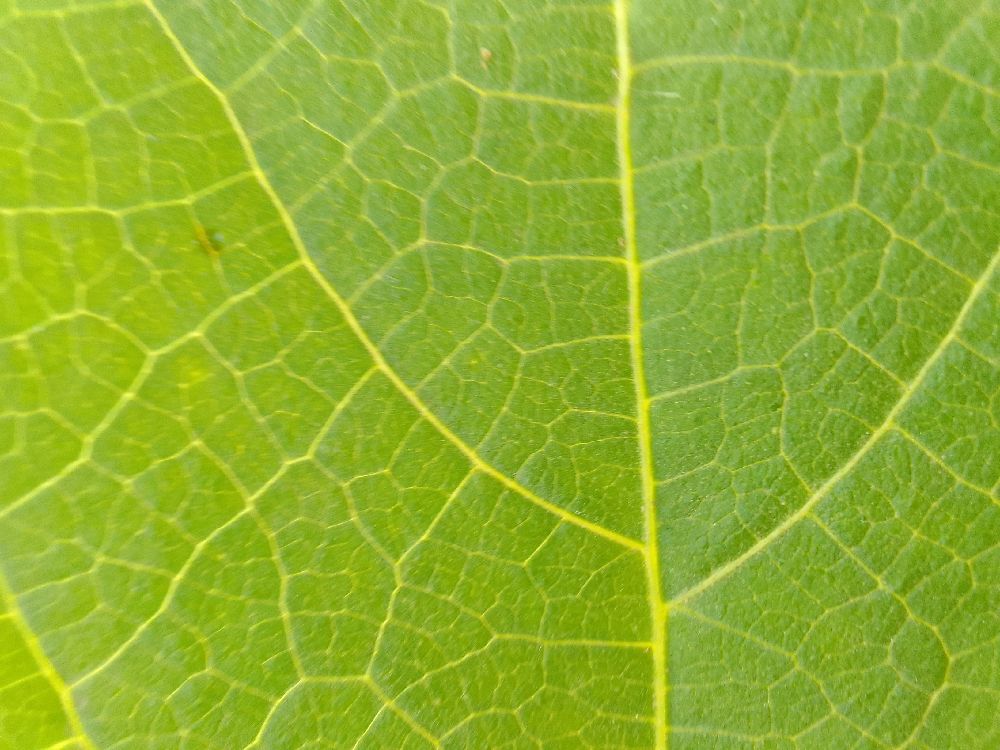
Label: healthy